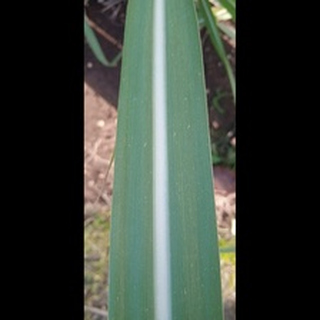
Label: healthy_sugarcane